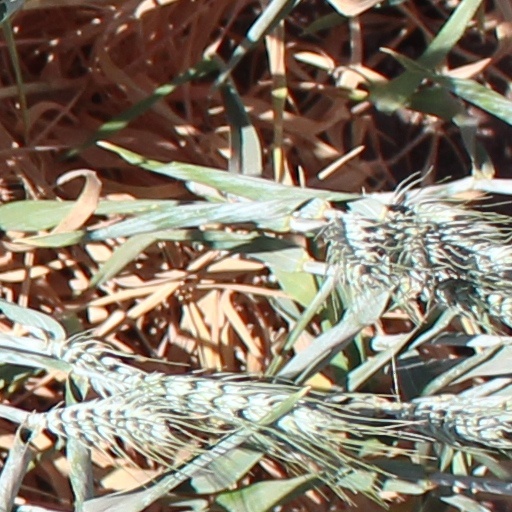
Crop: wheat